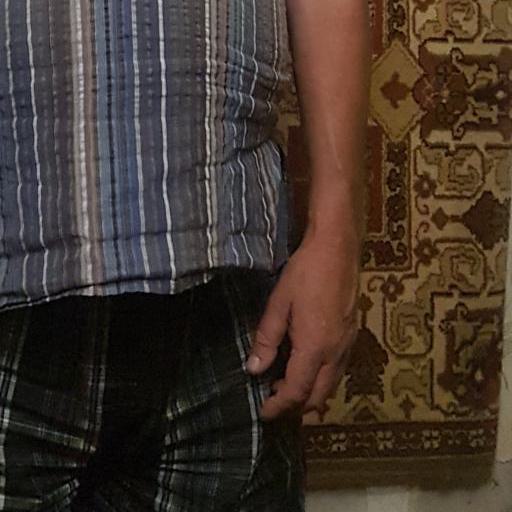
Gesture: no_gesture